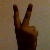
The image shows a hand gesture representing the number 2 in Indian Sign Language.